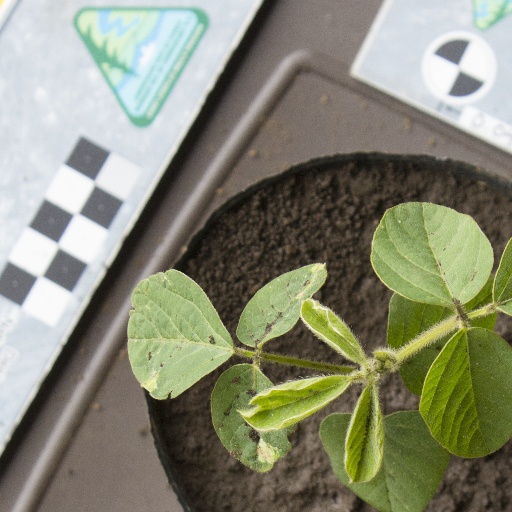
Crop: soybean